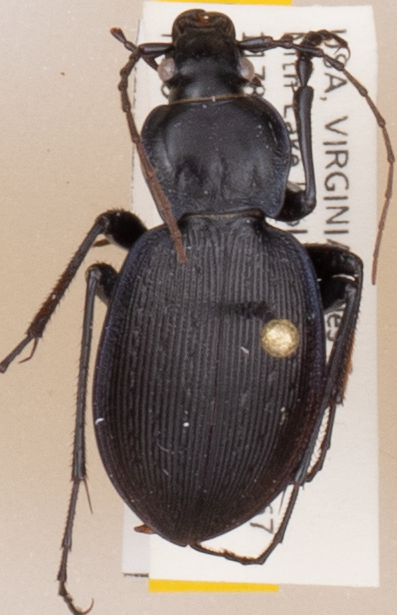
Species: Carabus goryi
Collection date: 2021-05-04
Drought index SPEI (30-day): -0.612
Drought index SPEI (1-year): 1.25
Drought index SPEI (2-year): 1.45